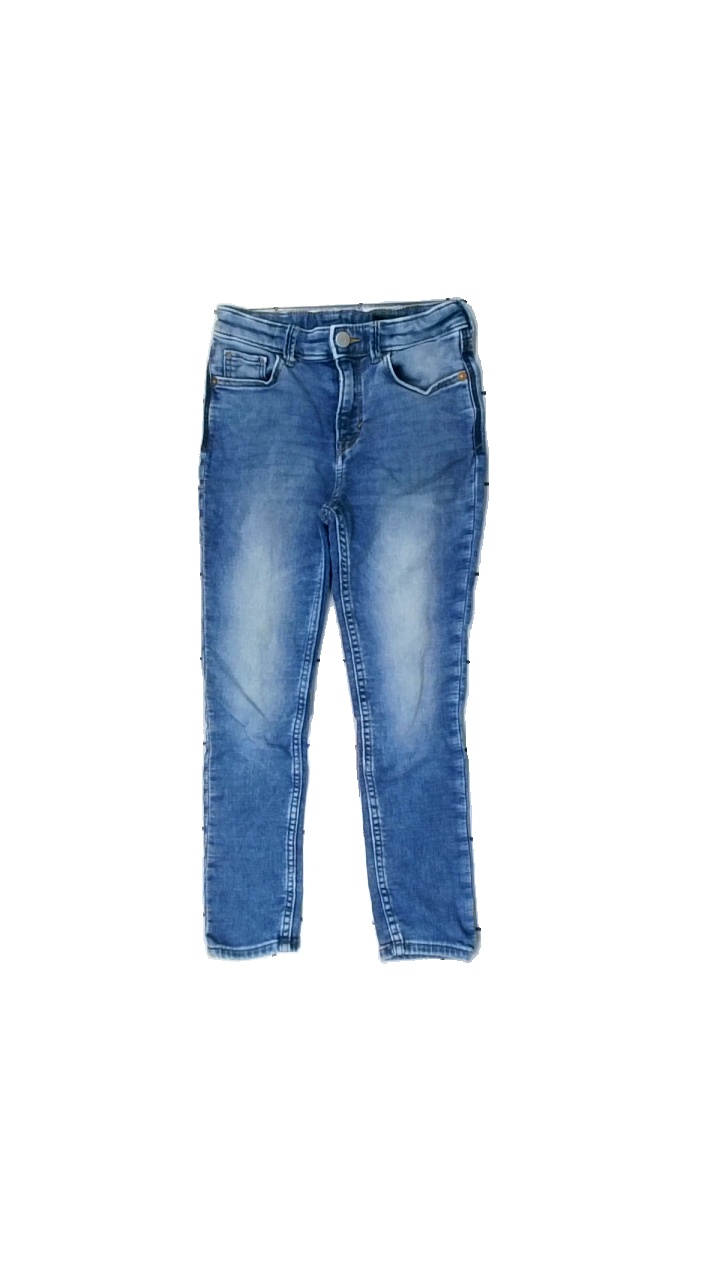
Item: Jeans (Children)
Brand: H&m
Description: blå jeans
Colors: Blue
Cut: Regular
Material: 100% cotton
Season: All
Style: Denim
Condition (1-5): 5
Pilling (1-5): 5
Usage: Reuse
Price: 50-100